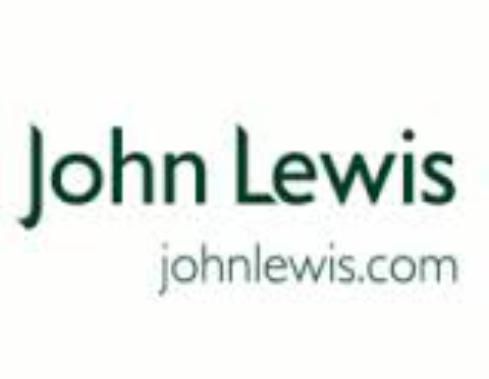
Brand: John Lewis
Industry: Others